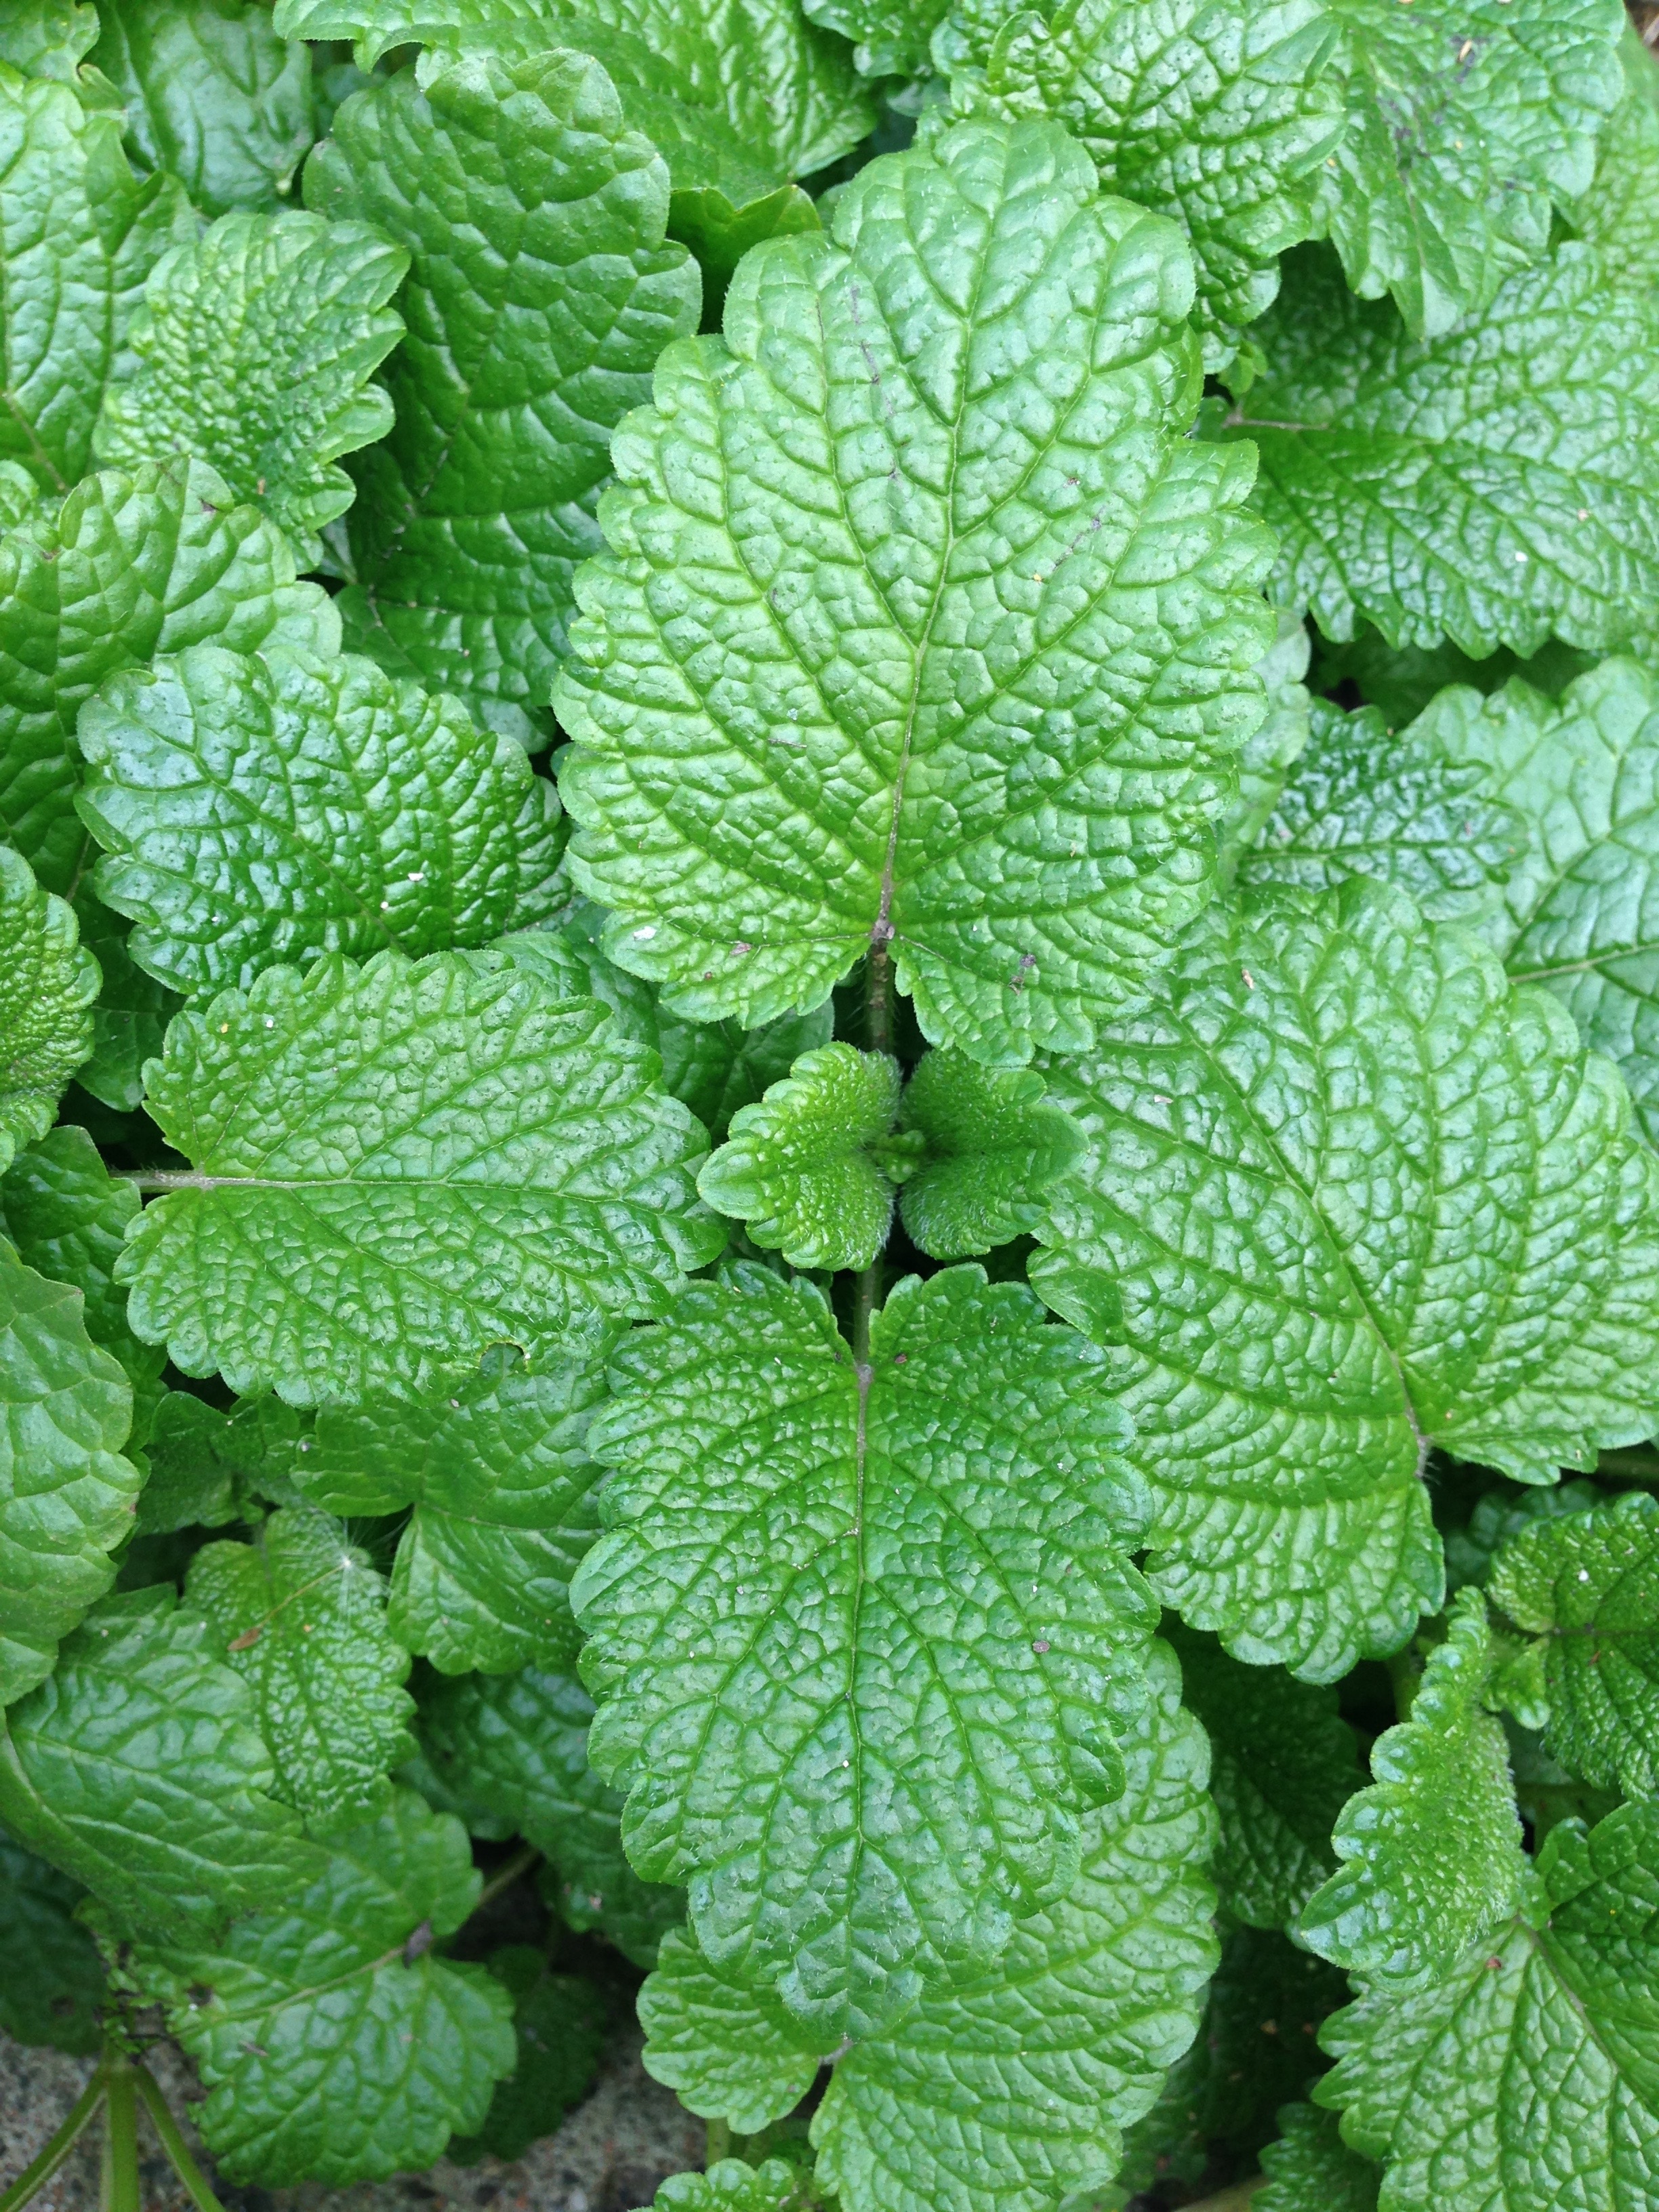
grass, plant, leaf, flower, green, herb, mint, leaves, vegetable garden, flowering plant, urtica, odor, spearmint, lemon balm, annual plant, apple mint, land plant, perilla frutescens, perilla